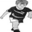
Label: boy